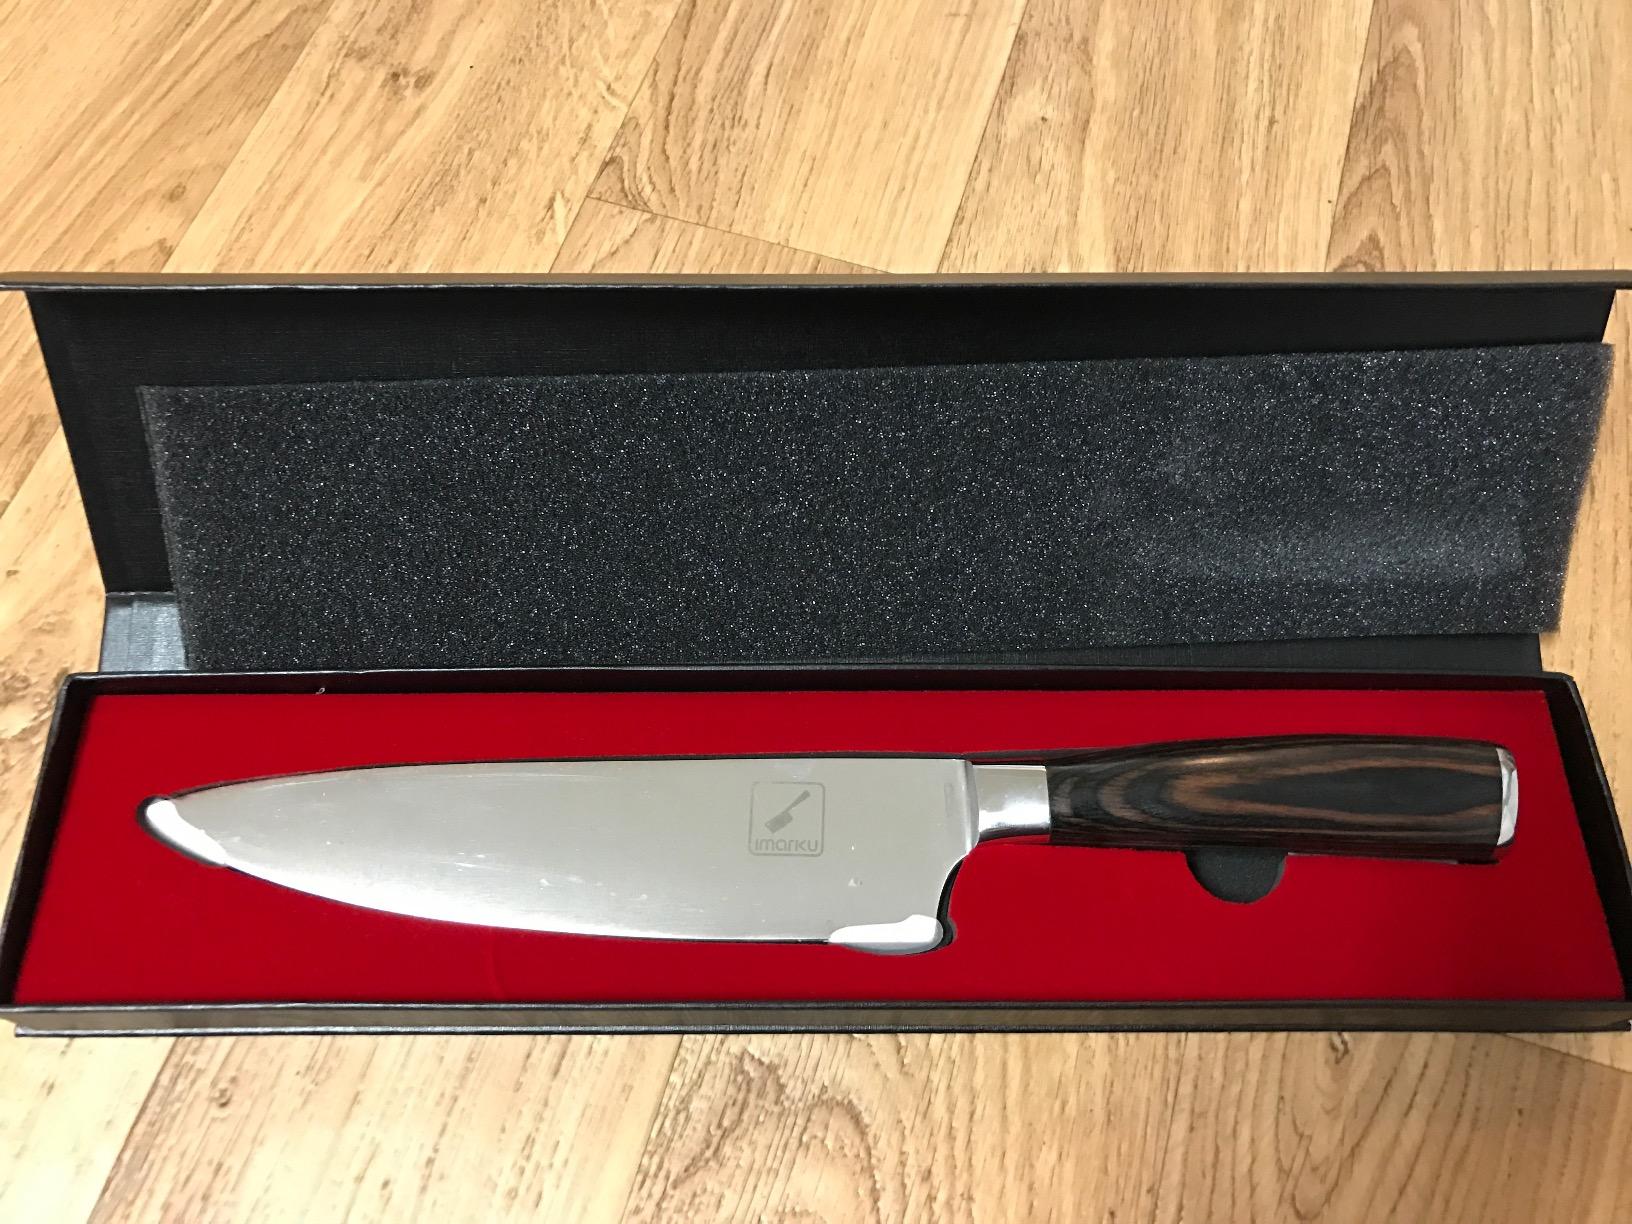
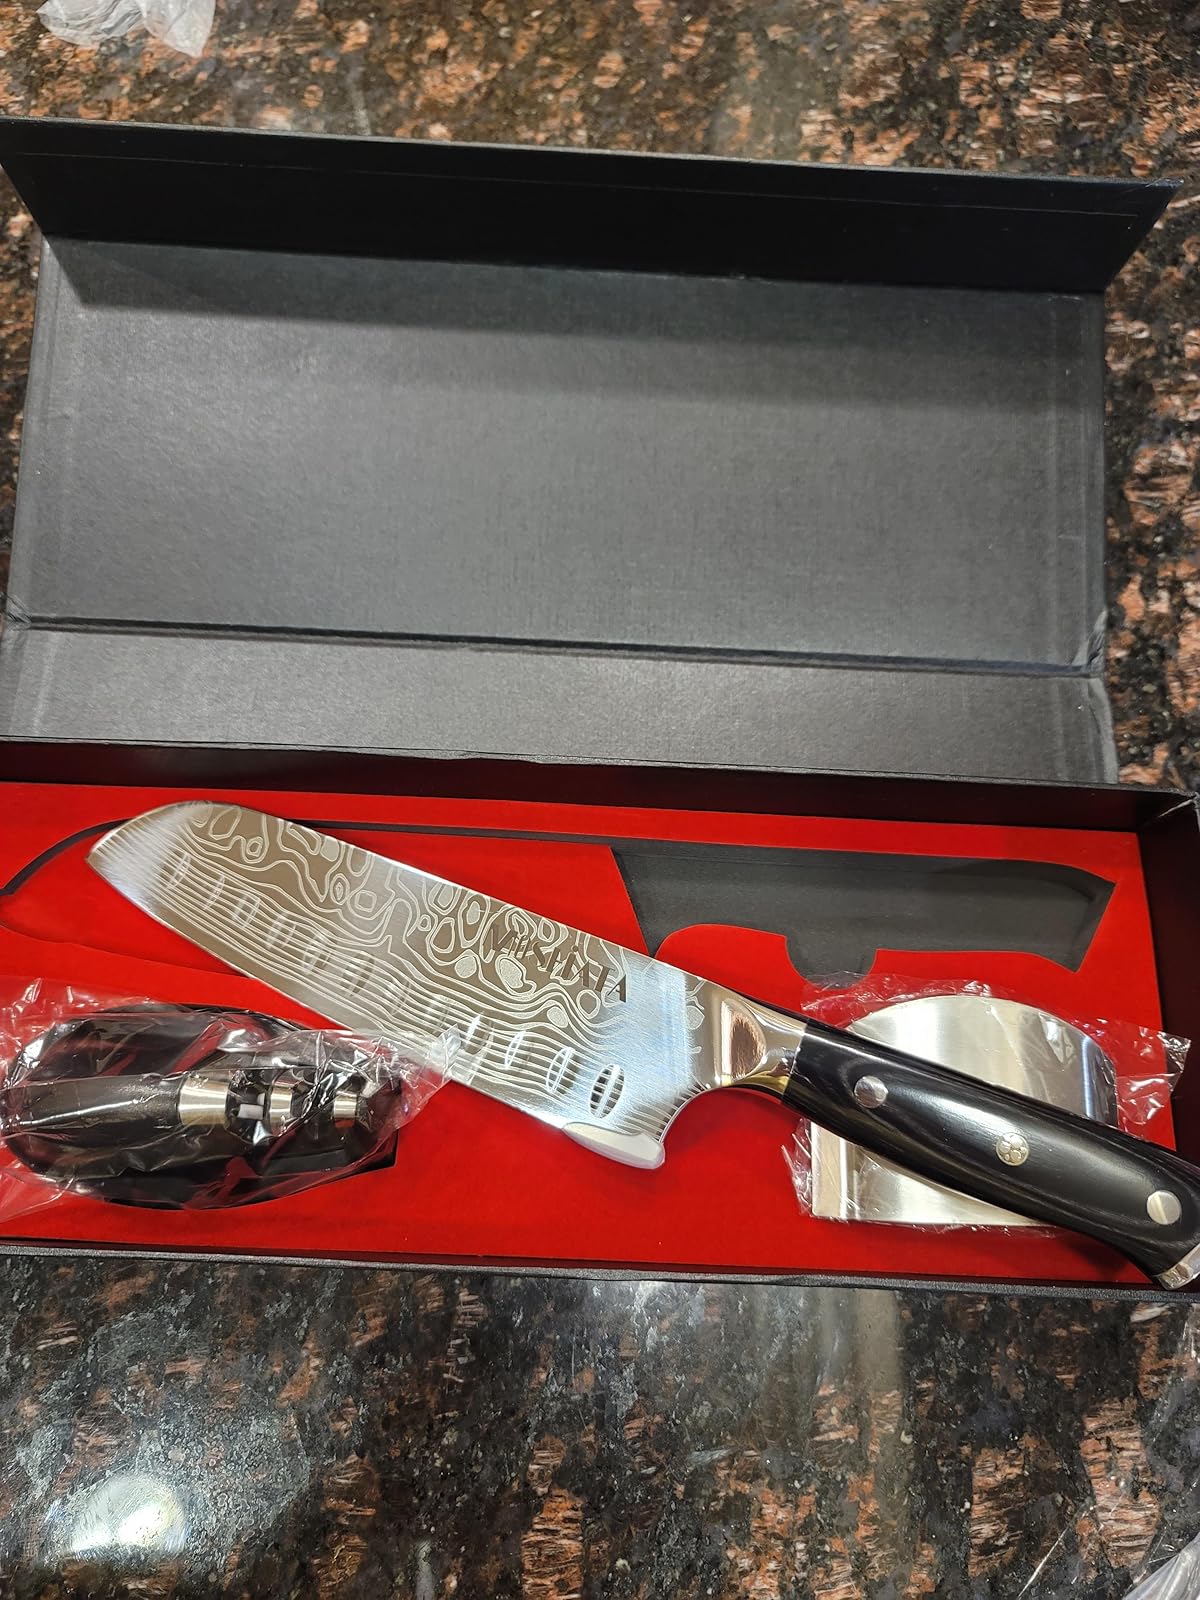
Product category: items_knife
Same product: no